Mikhail Muravyov-Vilensky

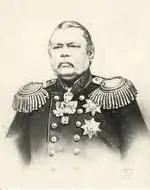
Mikhail Muravyov-Vilensky

After defeating the rebels militarily, Muravyov began a series of deep reforms which aimed at the liquidation of the breeding grounds for future uprisings. He strengthened the economic, educational and social positions of Orthodox Belarusian peasants who made up the majority of the Krai's population at these times. He paid much attention to the restoration of the Orthodox character of Belarus since he regarded this as the best means against potential disloyalty and because he was convinced that he was liberating ancient Russian (Rus') lands from Polish subjugation.